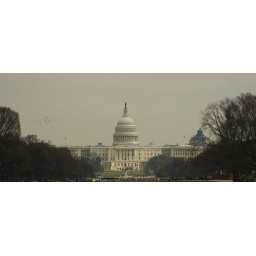
A flock of birds flying over the US capitol